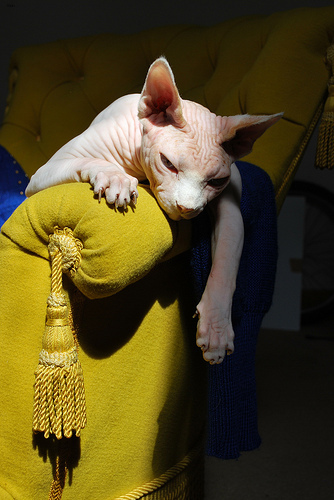
Breed: sphynx